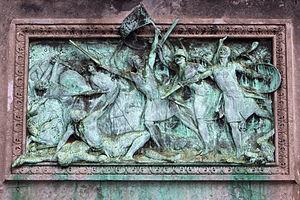
Statue équestre de Godefroid de Bouillon, place Royale, bruxelles, Belgique. Détail
La statue de Godefroy de Bouillon est une sculpture en bronze qui fut réalisée par Eugène Simonis. Elle se dresse au milieu de la place Royale à Bruxelles. Inaugurée le 15 août 1848, ce fut la première statue équestre à orner Bruxelles.